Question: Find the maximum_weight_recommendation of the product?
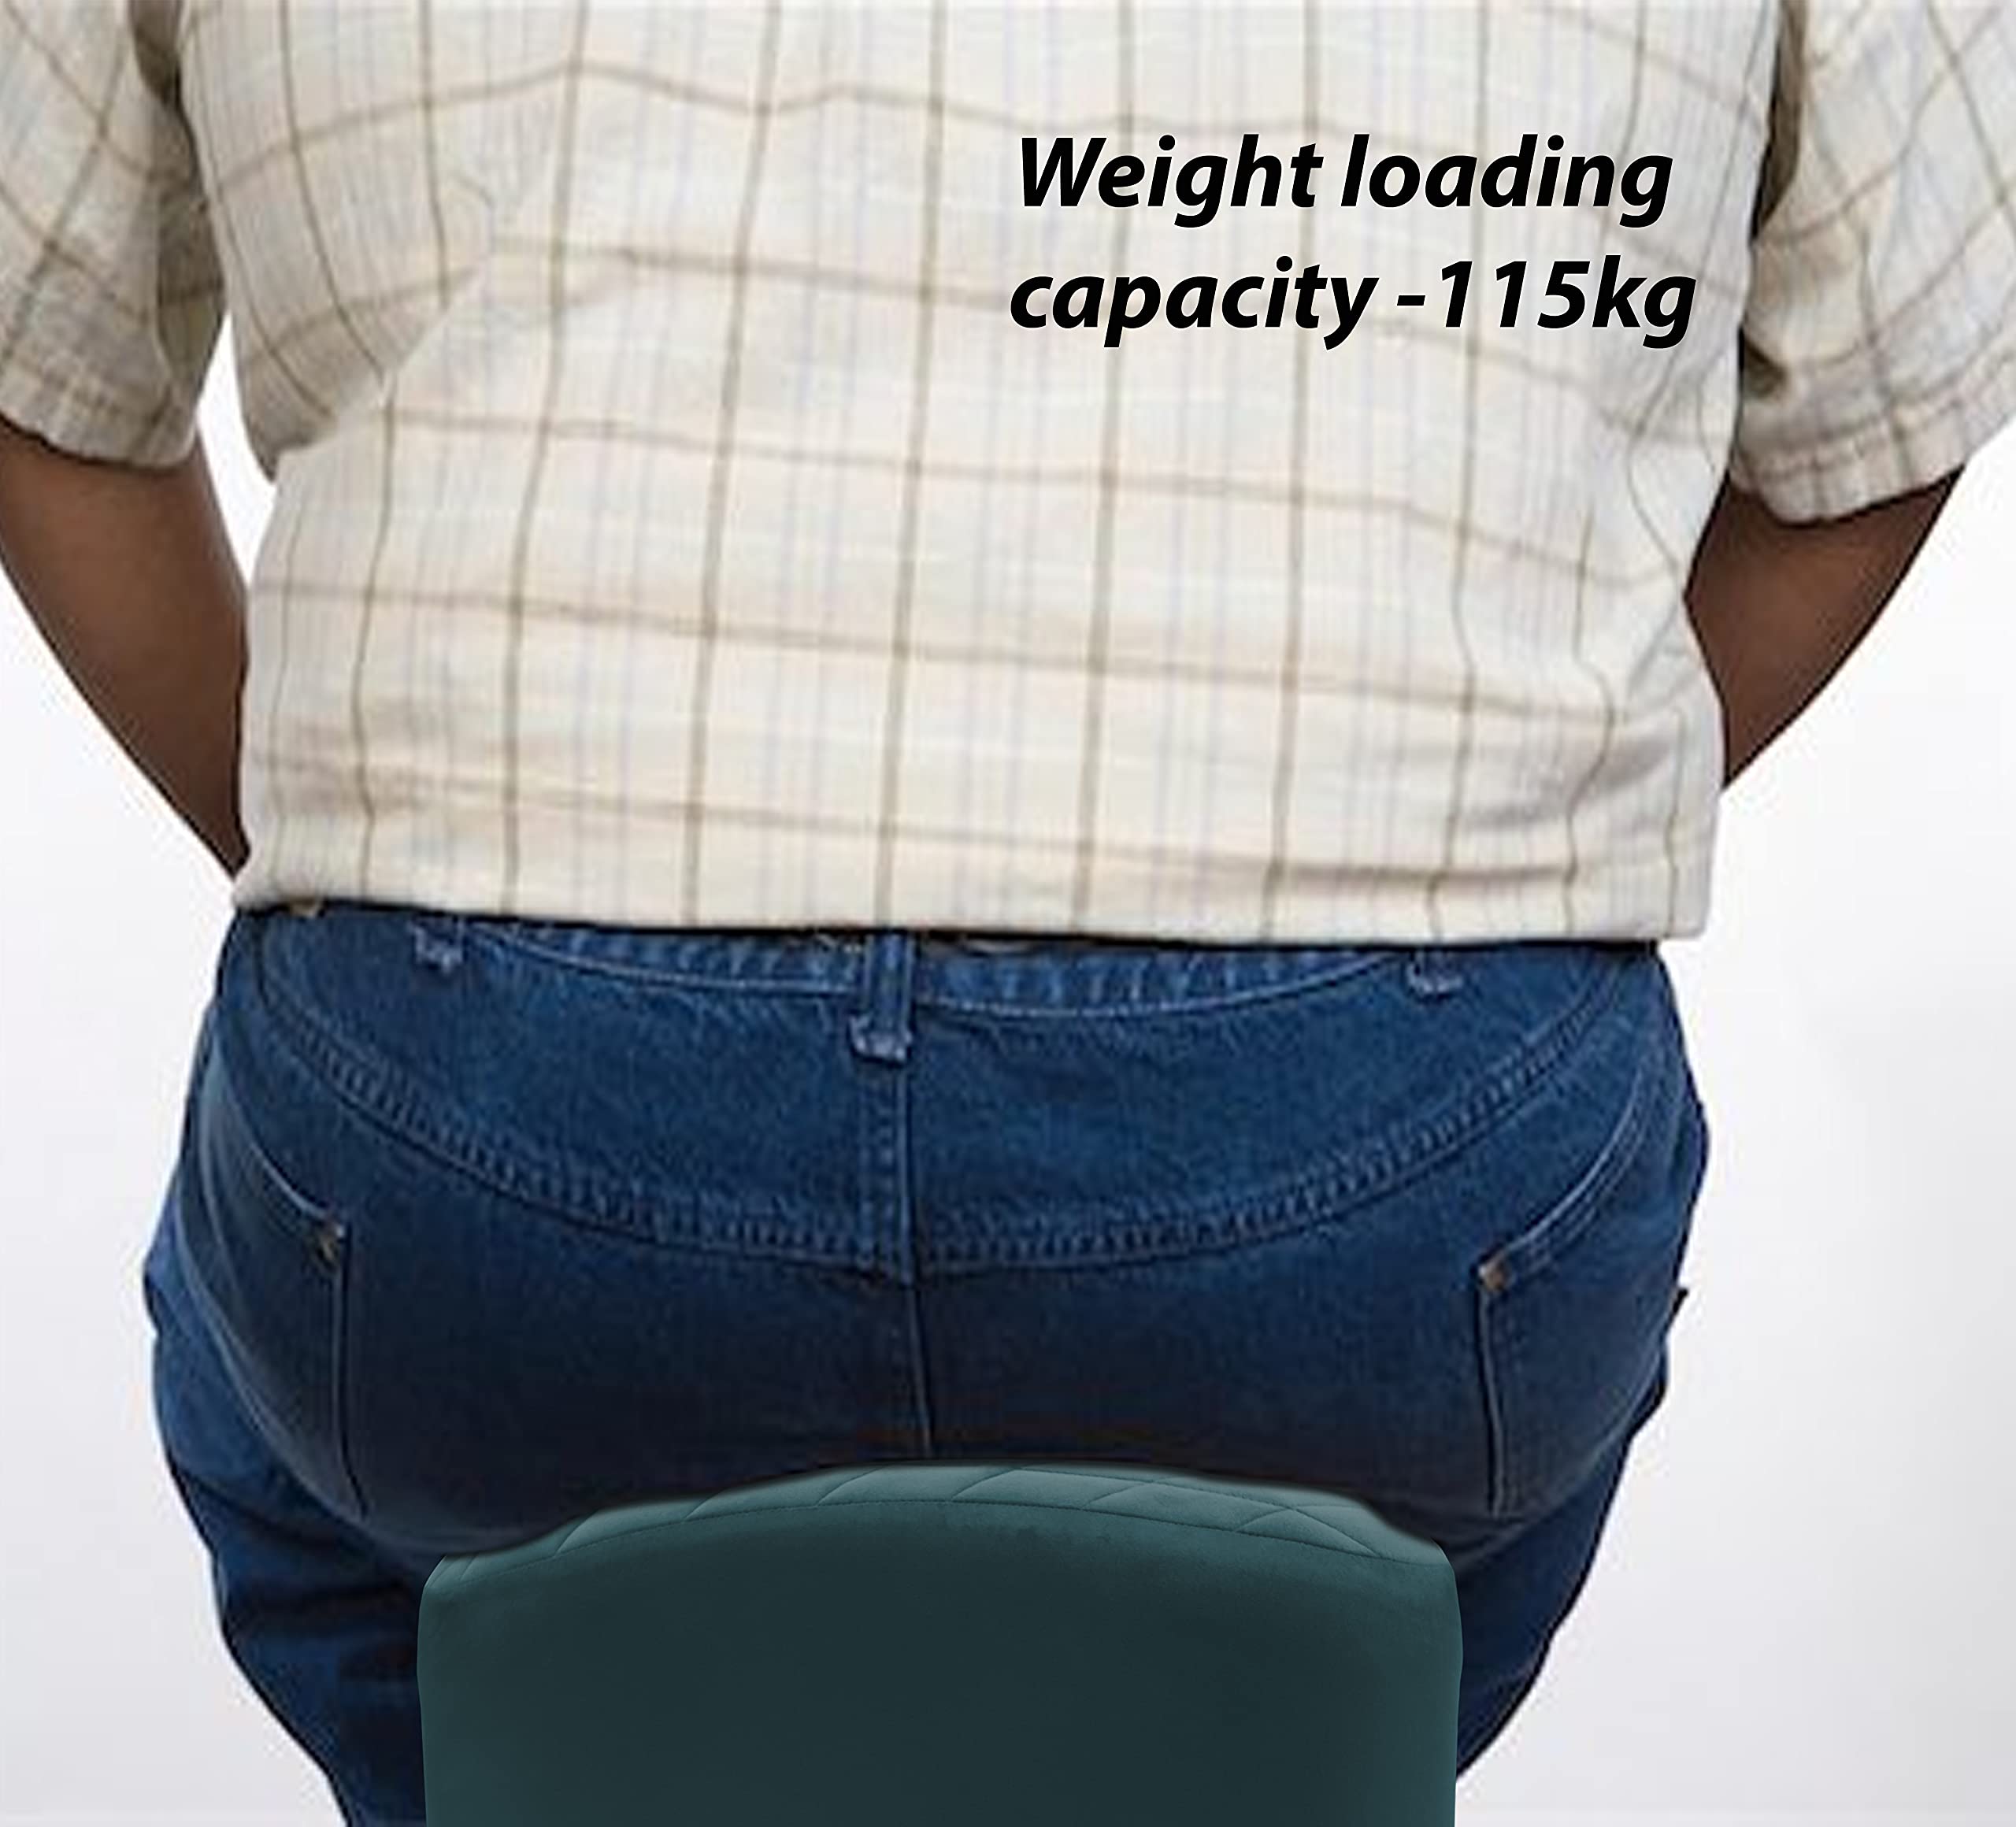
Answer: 115 kilogram